Disphyma australe

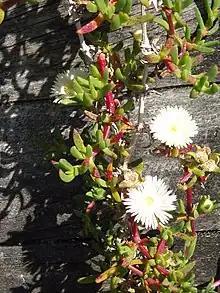
Stems and leaves

"Disphyma australe", the New Zealand ice plant, is a succulent herb with a trailing or prostrate habit, which means that its branches usually spread along the ground. The stems are stout, about five millimeters in diameter and can be more than one meter long. Especially old branches tend to be semi-woody.